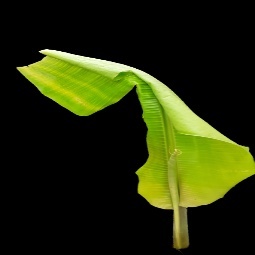
Label: Zinc